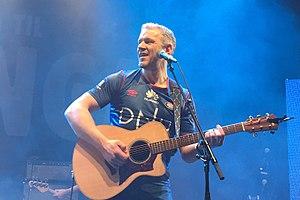
Kjell Roar Kaasa est un joueur de football norvégien.